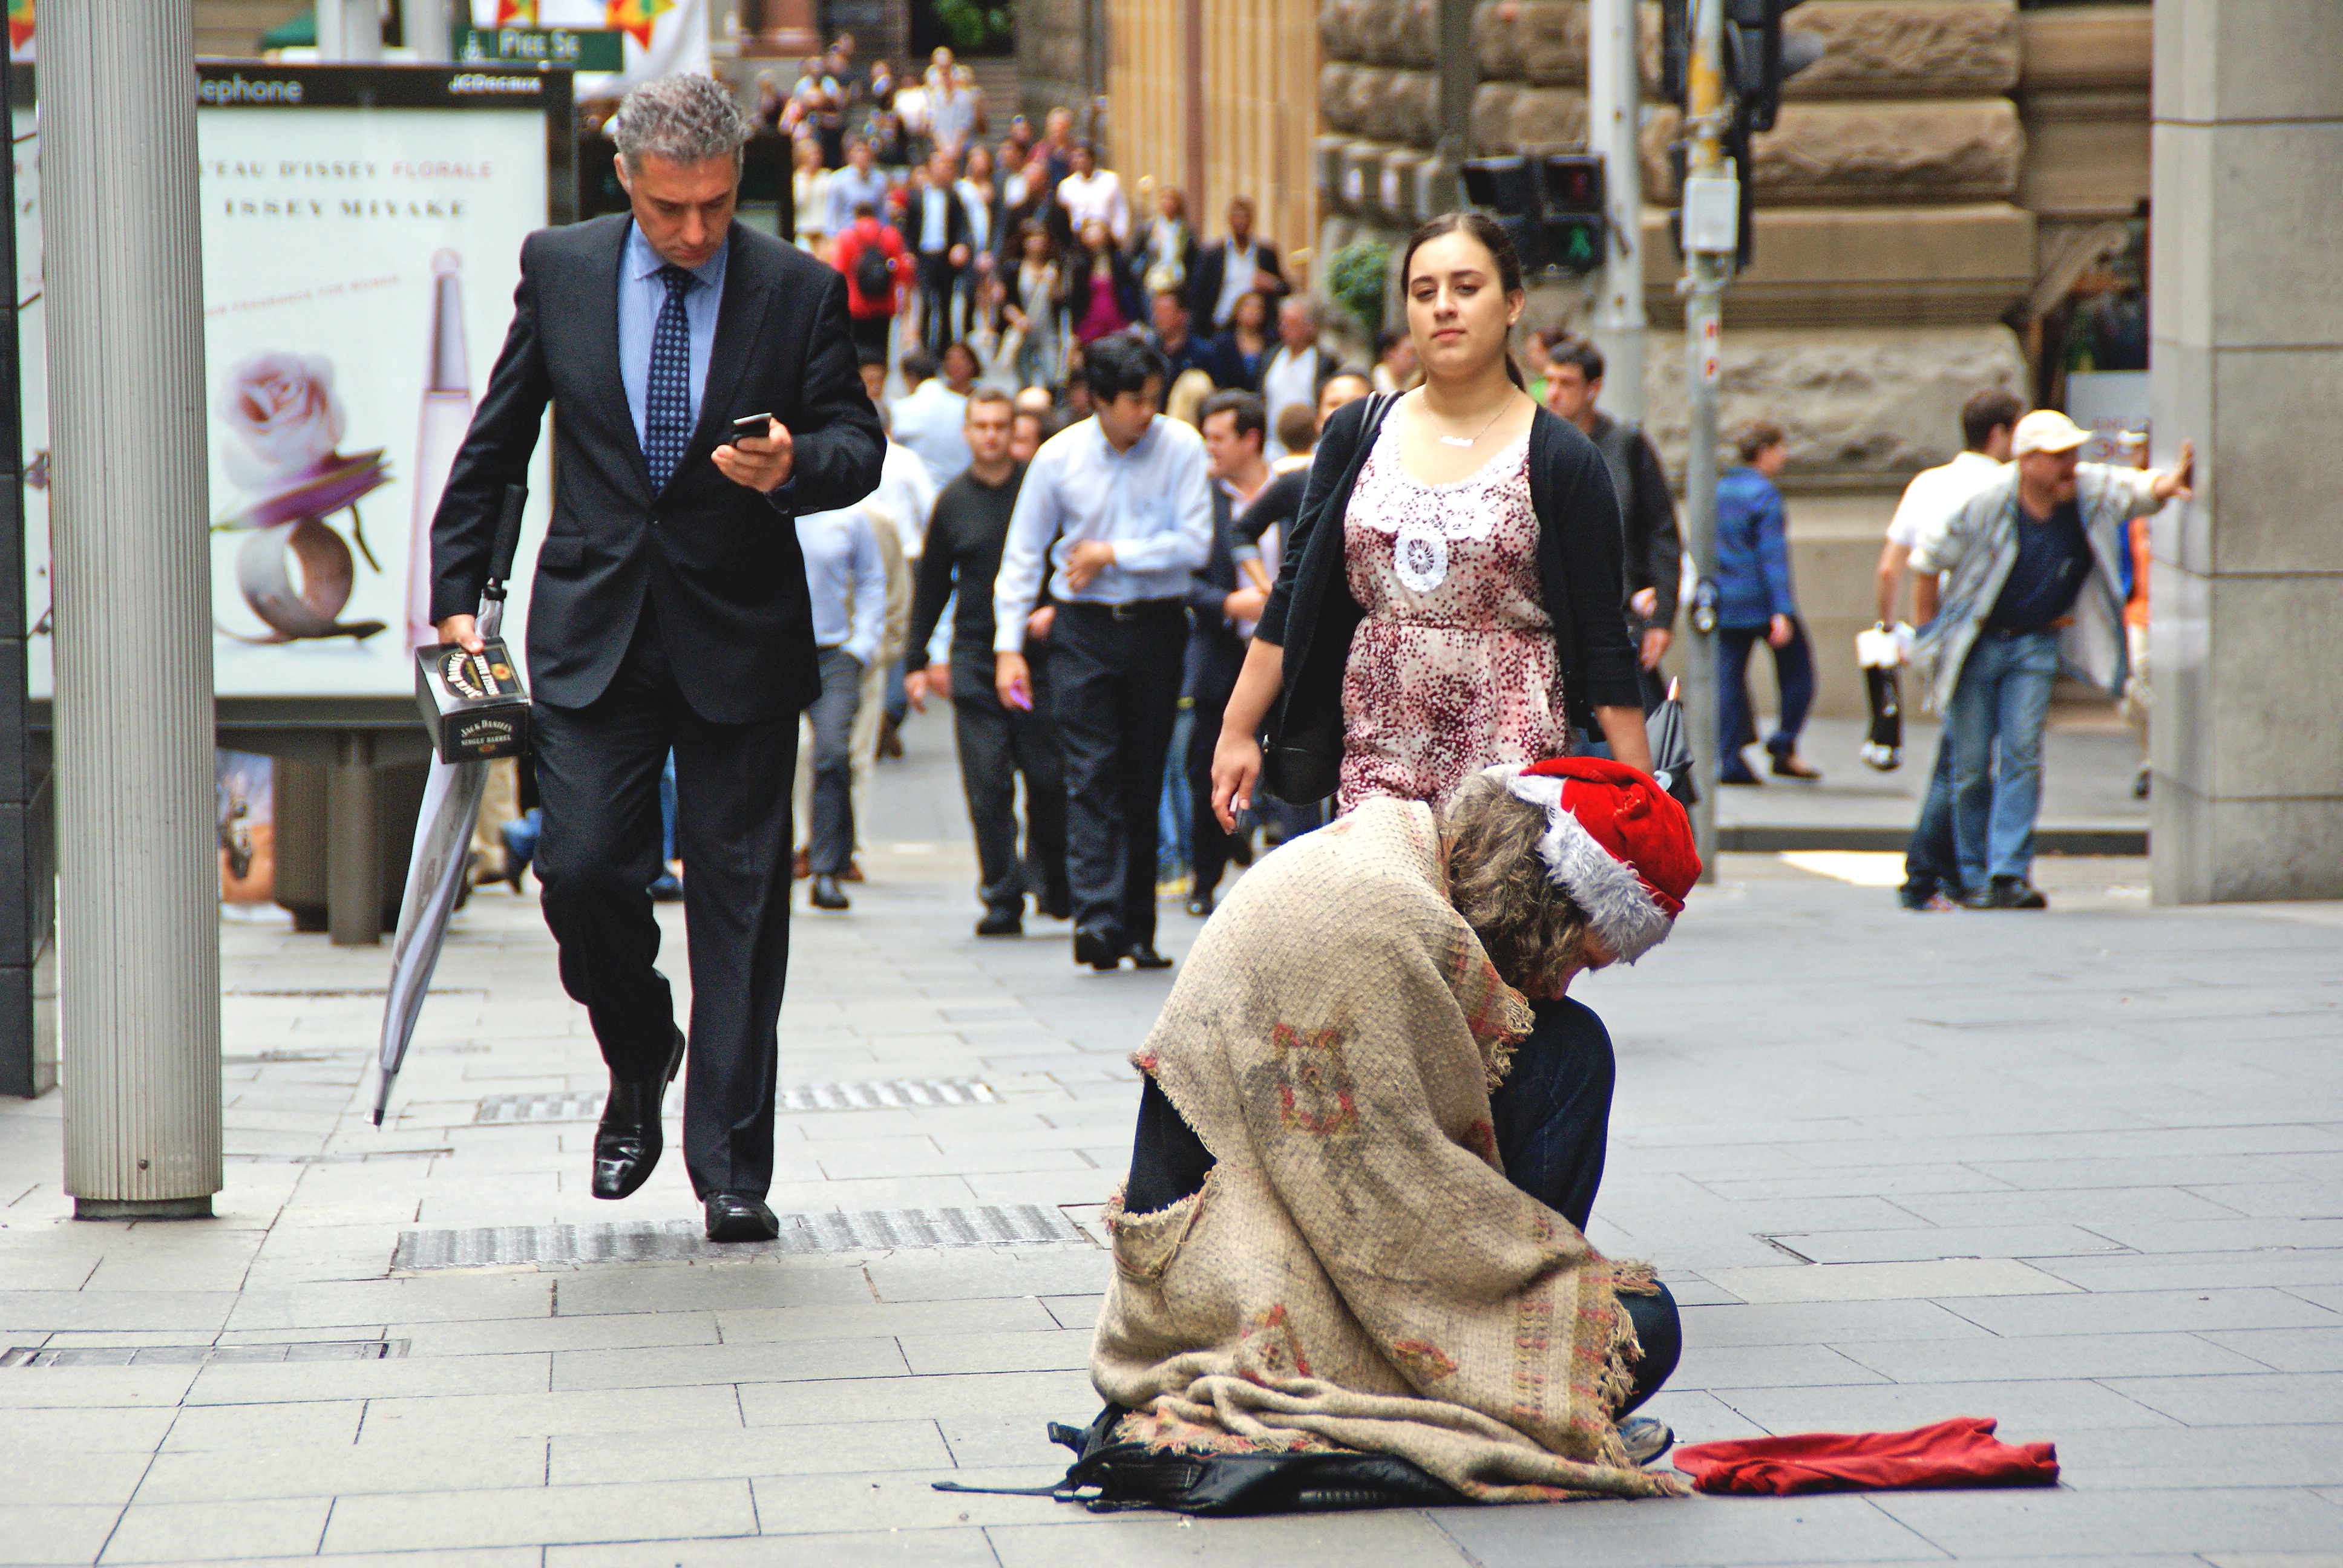
pedestrian, road, street